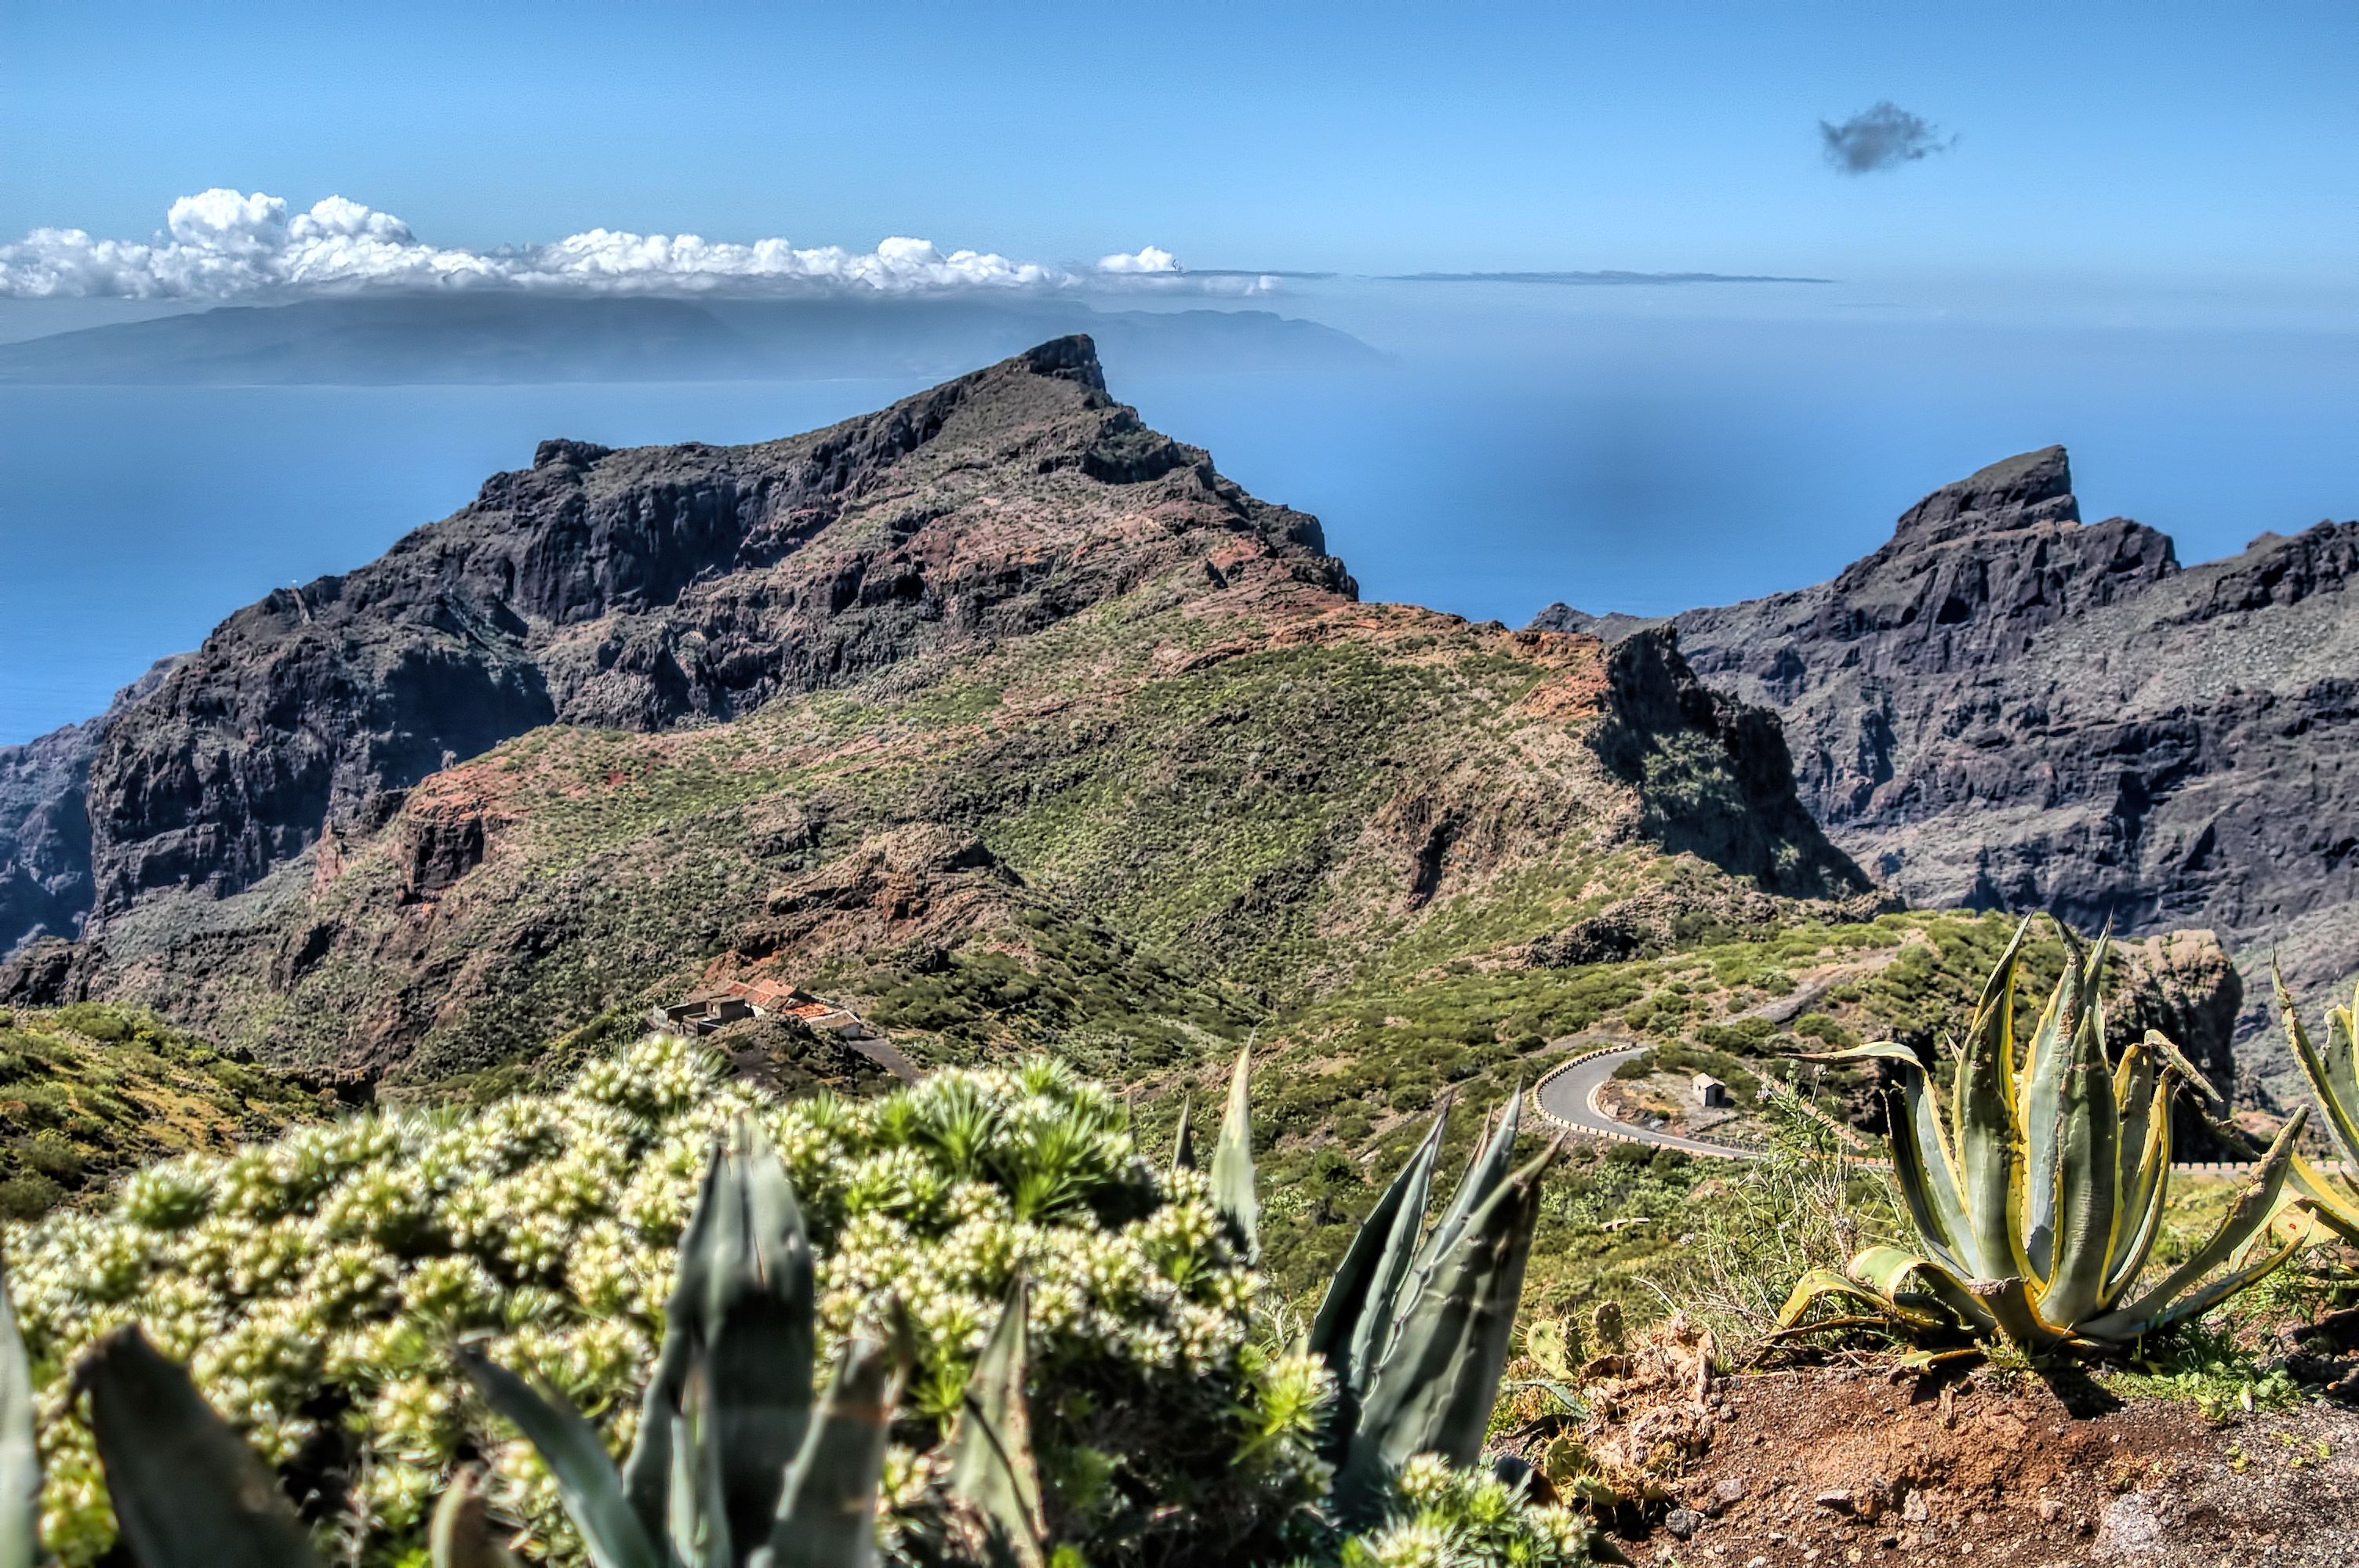
landscape, sea, coast, rock, walking, mountain, hill, lake, adventure, valley, mountain range, tourism, terrain, ridge, plateau, cape, landform, mountainous landforms